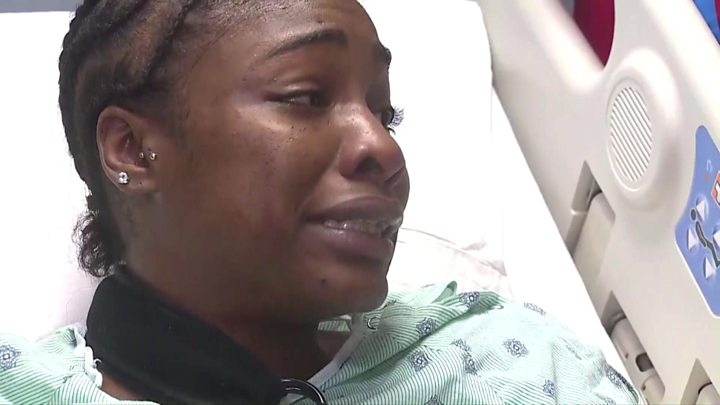
Gender: women